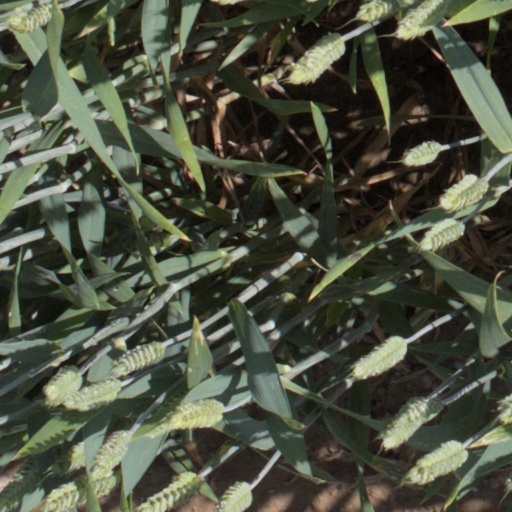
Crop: wheat